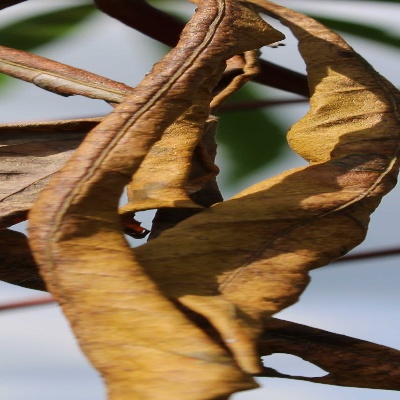
Crop: Cassava
Condition: bacterial blight